A Wizard of Earthsea

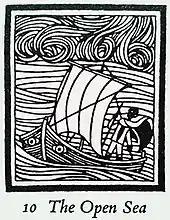
Illustration by Ruth Robbins for Chapter 10

The first edition of the book, published in 1968, was illustrated by Ruth Robbins. The cover illustration was in color, and the interior of the book contained a map of the archipelago of Earthsea. In addition, each chapter had a black-and-white illustration by Robbins, similar to a woodcut image. The images represented topics from each chapter; for instance, the very first image depicted the island of Gont, while the illustration for the chapter "The Dragon of Pendor" pictured a flying dragon. The image shown here depicts Ged sailing in his boat "Lookfar", and was used in the 10th chapter, "The Open Sea", in which Ged and Vetch travel from Iffish eastward past all known lands to confront the shadow creature.